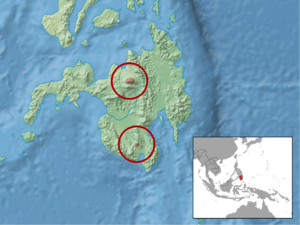
Tarsomys echinatus est une espèce de rongeur de la famille des Muridae, du genre Tarsomys endémique des Philippines.